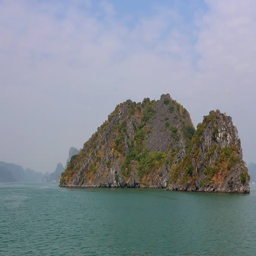
rocky islands in the waters .